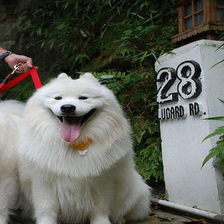
Species: dog
Breed: samoyed